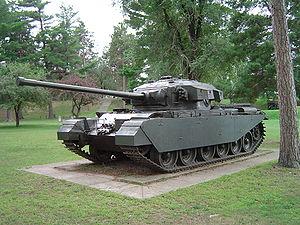
Un musée de la Guerre traite de l'histoire de la guerre en général ou de certaines guerres ou combats particuliers. Il se consacre aussi aux techniques militaires ou à certaines armes.